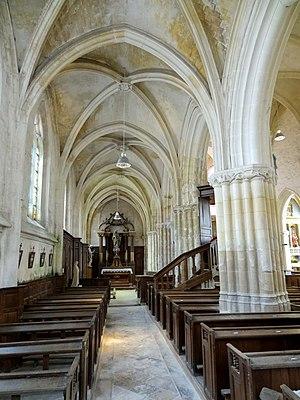
Intérieur de l'église - voir titre.
L'église Saint-Pierre-et-Saint-Paul est une église catholique paroissiale située à Silly-le-Long, dans l'Oise, en France. Exceptés son abside de la fin du XIIᵉ siècle et son clocher-porche du second quart du XIIIᵉ siècle, c'est un édifice de style gothique flamboyant achevé au second quart du XVIᵉ siècle. Ses trois vaisseaux communiquent entre eux par des grandes arcades d'une qualité exceptionnelle, qui furent entreprises entre la fin du XIVᵉ et le début XIVᵉ siècle, et constituent l'un des très rares témoignages de l'architecture de cette époque trouble dans le nord de l'Île-de-France. Elles reflètent le passage successif du style rayonnant vers le style flamboyant. Leurs piliers, à mi-chemin entre piliers fasciculés et piliers ondulés, portent des frise d'une iconographie en partie très originale, avec des personnages grotesques, une scène de chasse, des moutons et des poissons, mais aussi des pampres souvent mises à l'honneur par la suite. Le bas-côté nord est en partie contemporain des grandes arcades, mais les voûtes de la nef et des bas-côtés, et sans doute toute l'élévation méridionale, ne datent que de la période flamboyante finissante.